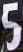
Number: 5